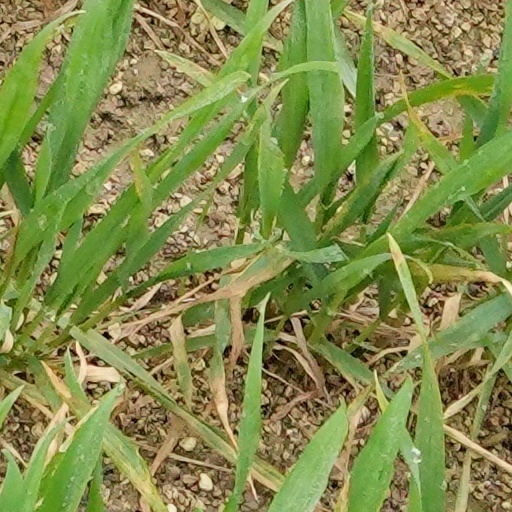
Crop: wheat